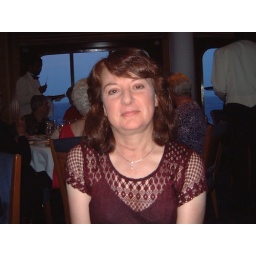
Pix in red dress